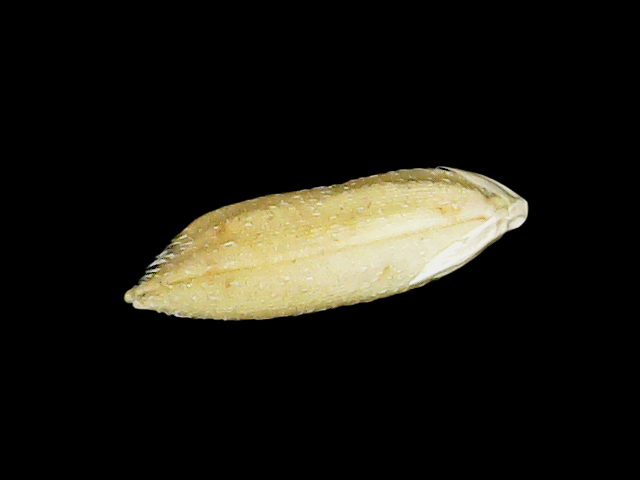
Rice variety: Bd51